American Flat Track

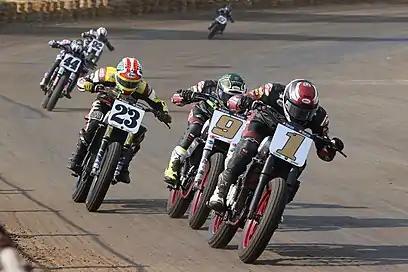
Briar Bauman leads the AFT SuperTwins pack at the 2020 Springfield Mile. Photo: Brian J Nelson

AFT SuperTwins is the pinnacle of dirt track motorcycle racing globally, and has been since the professional ranks were formalized as the Grand National Championship in 1954. Riders in this class represents a unity of elite teams and the most-skilled athletes who compete at every round of AFT competition. Each will race on custom-built, twin-cylinder motorcycles generating 90+ horsepower race bar-to-bar at speeds in excess of 140 mph, often drafting to the finish line and requiring a photo finish to determine the race winner. The motorcycles in this class contain the latest in motorsport technology and will be piloted by the fastest two-wheeled athletes on dirt.